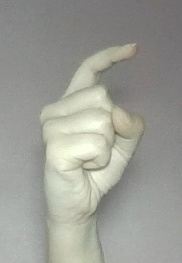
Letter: ra